Simon Fraser of Lovat

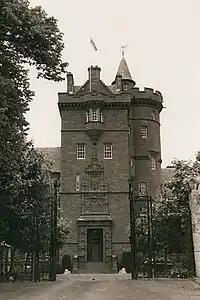
Castle Dounie

Simon's father was Simon "the Fox" Fraser, Lord Lovat, chief of the Clan Fraser. His mother, Margaret Grant (died 1729), was a daughter of Ludovick Grant, chief of the Clan Grant. As his father's eldest son, he was heir and hence the Master of Lovat. He grew up in the ancestral home of Castle Dounie, also known as Castle Beaufort, near Beauly, and was educated in Edinburgh and at the University of St Andrews.